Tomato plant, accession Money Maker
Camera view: horizontal (90 deg, fisheye); turntable rotation: 330 degrees
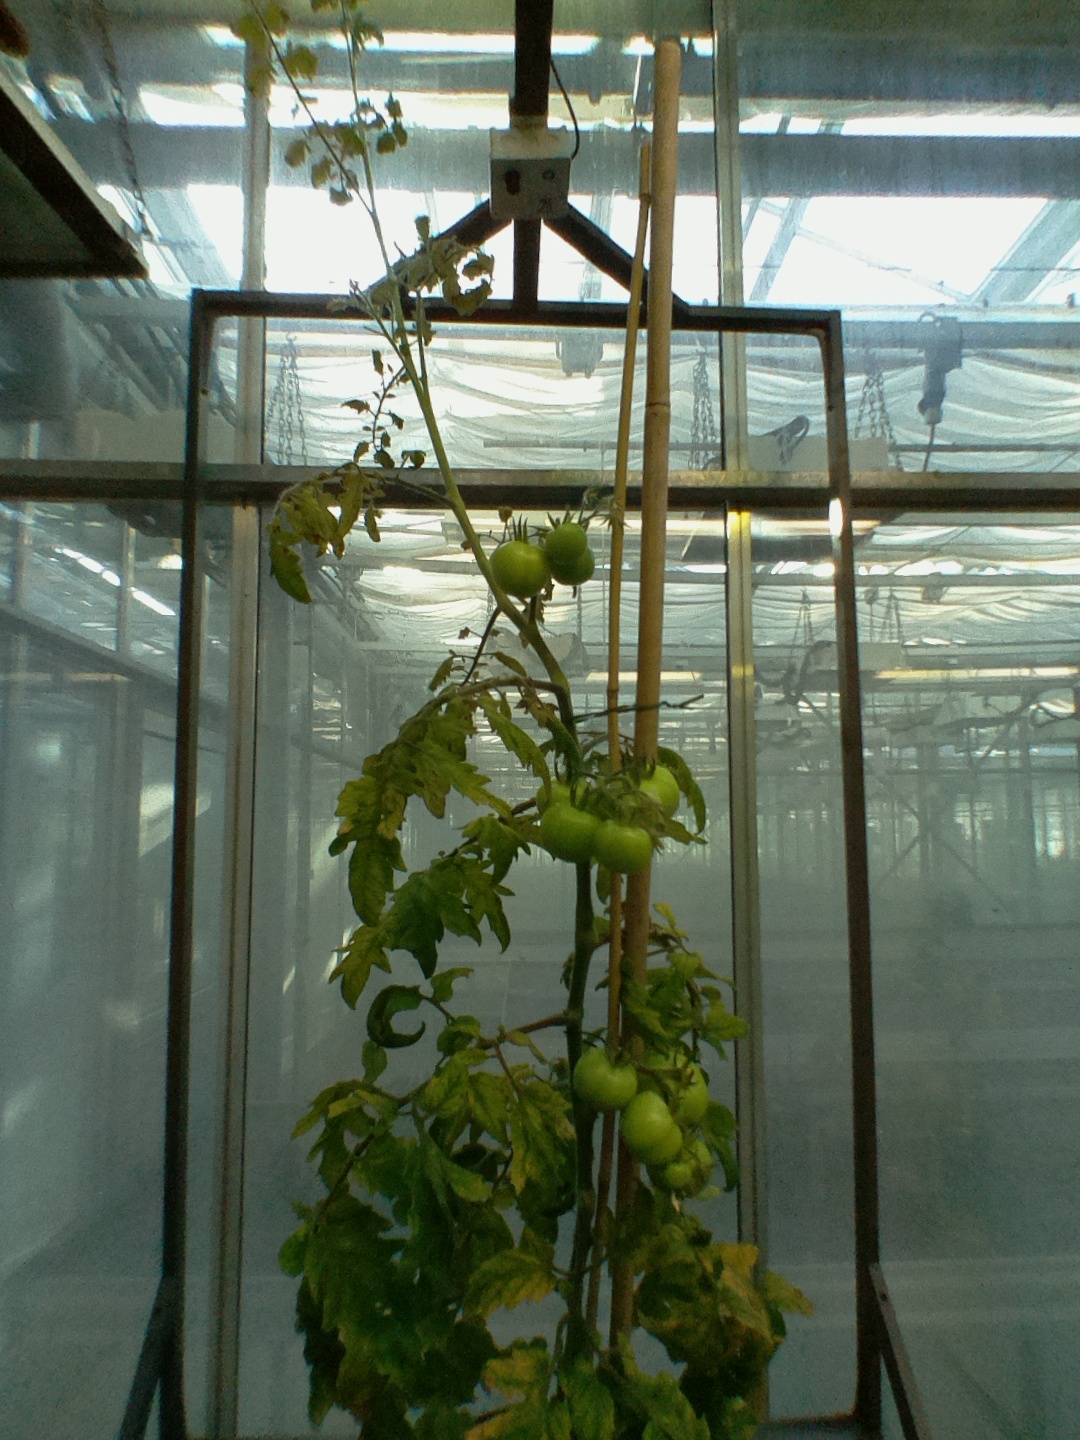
BBCH growth stage 79: 90% -100% of final fruit size